Calder and Hebble Navigation

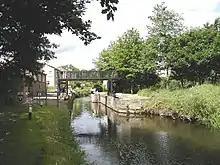
Anchor Pit Flood Gates protect the Kirklees Cut when river levels are high.

In 1806, the company agreed with the Aire and Calder Canal to replace the lock at Fall Ings with a new cut (Fall Ings Cut) and a pair of locks, the work to be jointly funded. Legal challenges from millers resulted in some delay, but the cut was opened in 1812. By 1823, as a result of pressure from carriers, boats were allowed to use the navigation at any time during the week, but the company refrained from authorising use on Sundays as they could not ""consent to so great a Deviation from established Custom"."